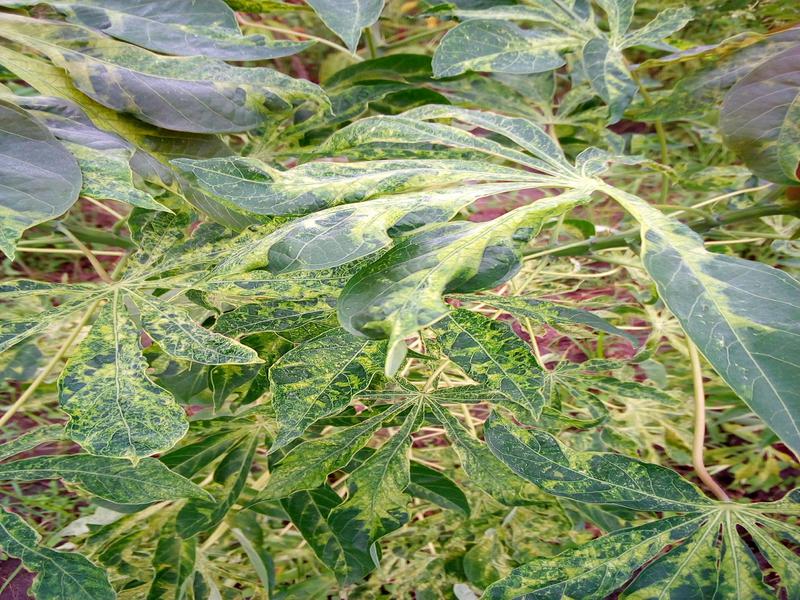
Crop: cassava
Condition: mosaic_disease